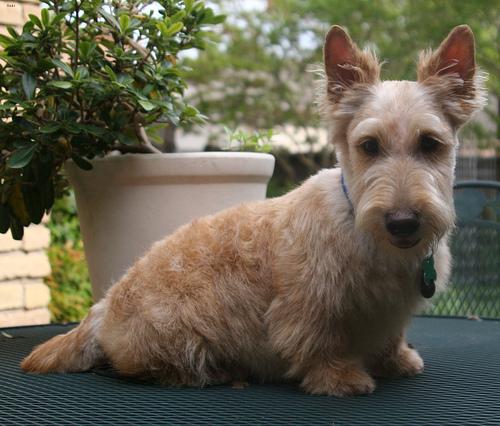
Breed: scottish terrier